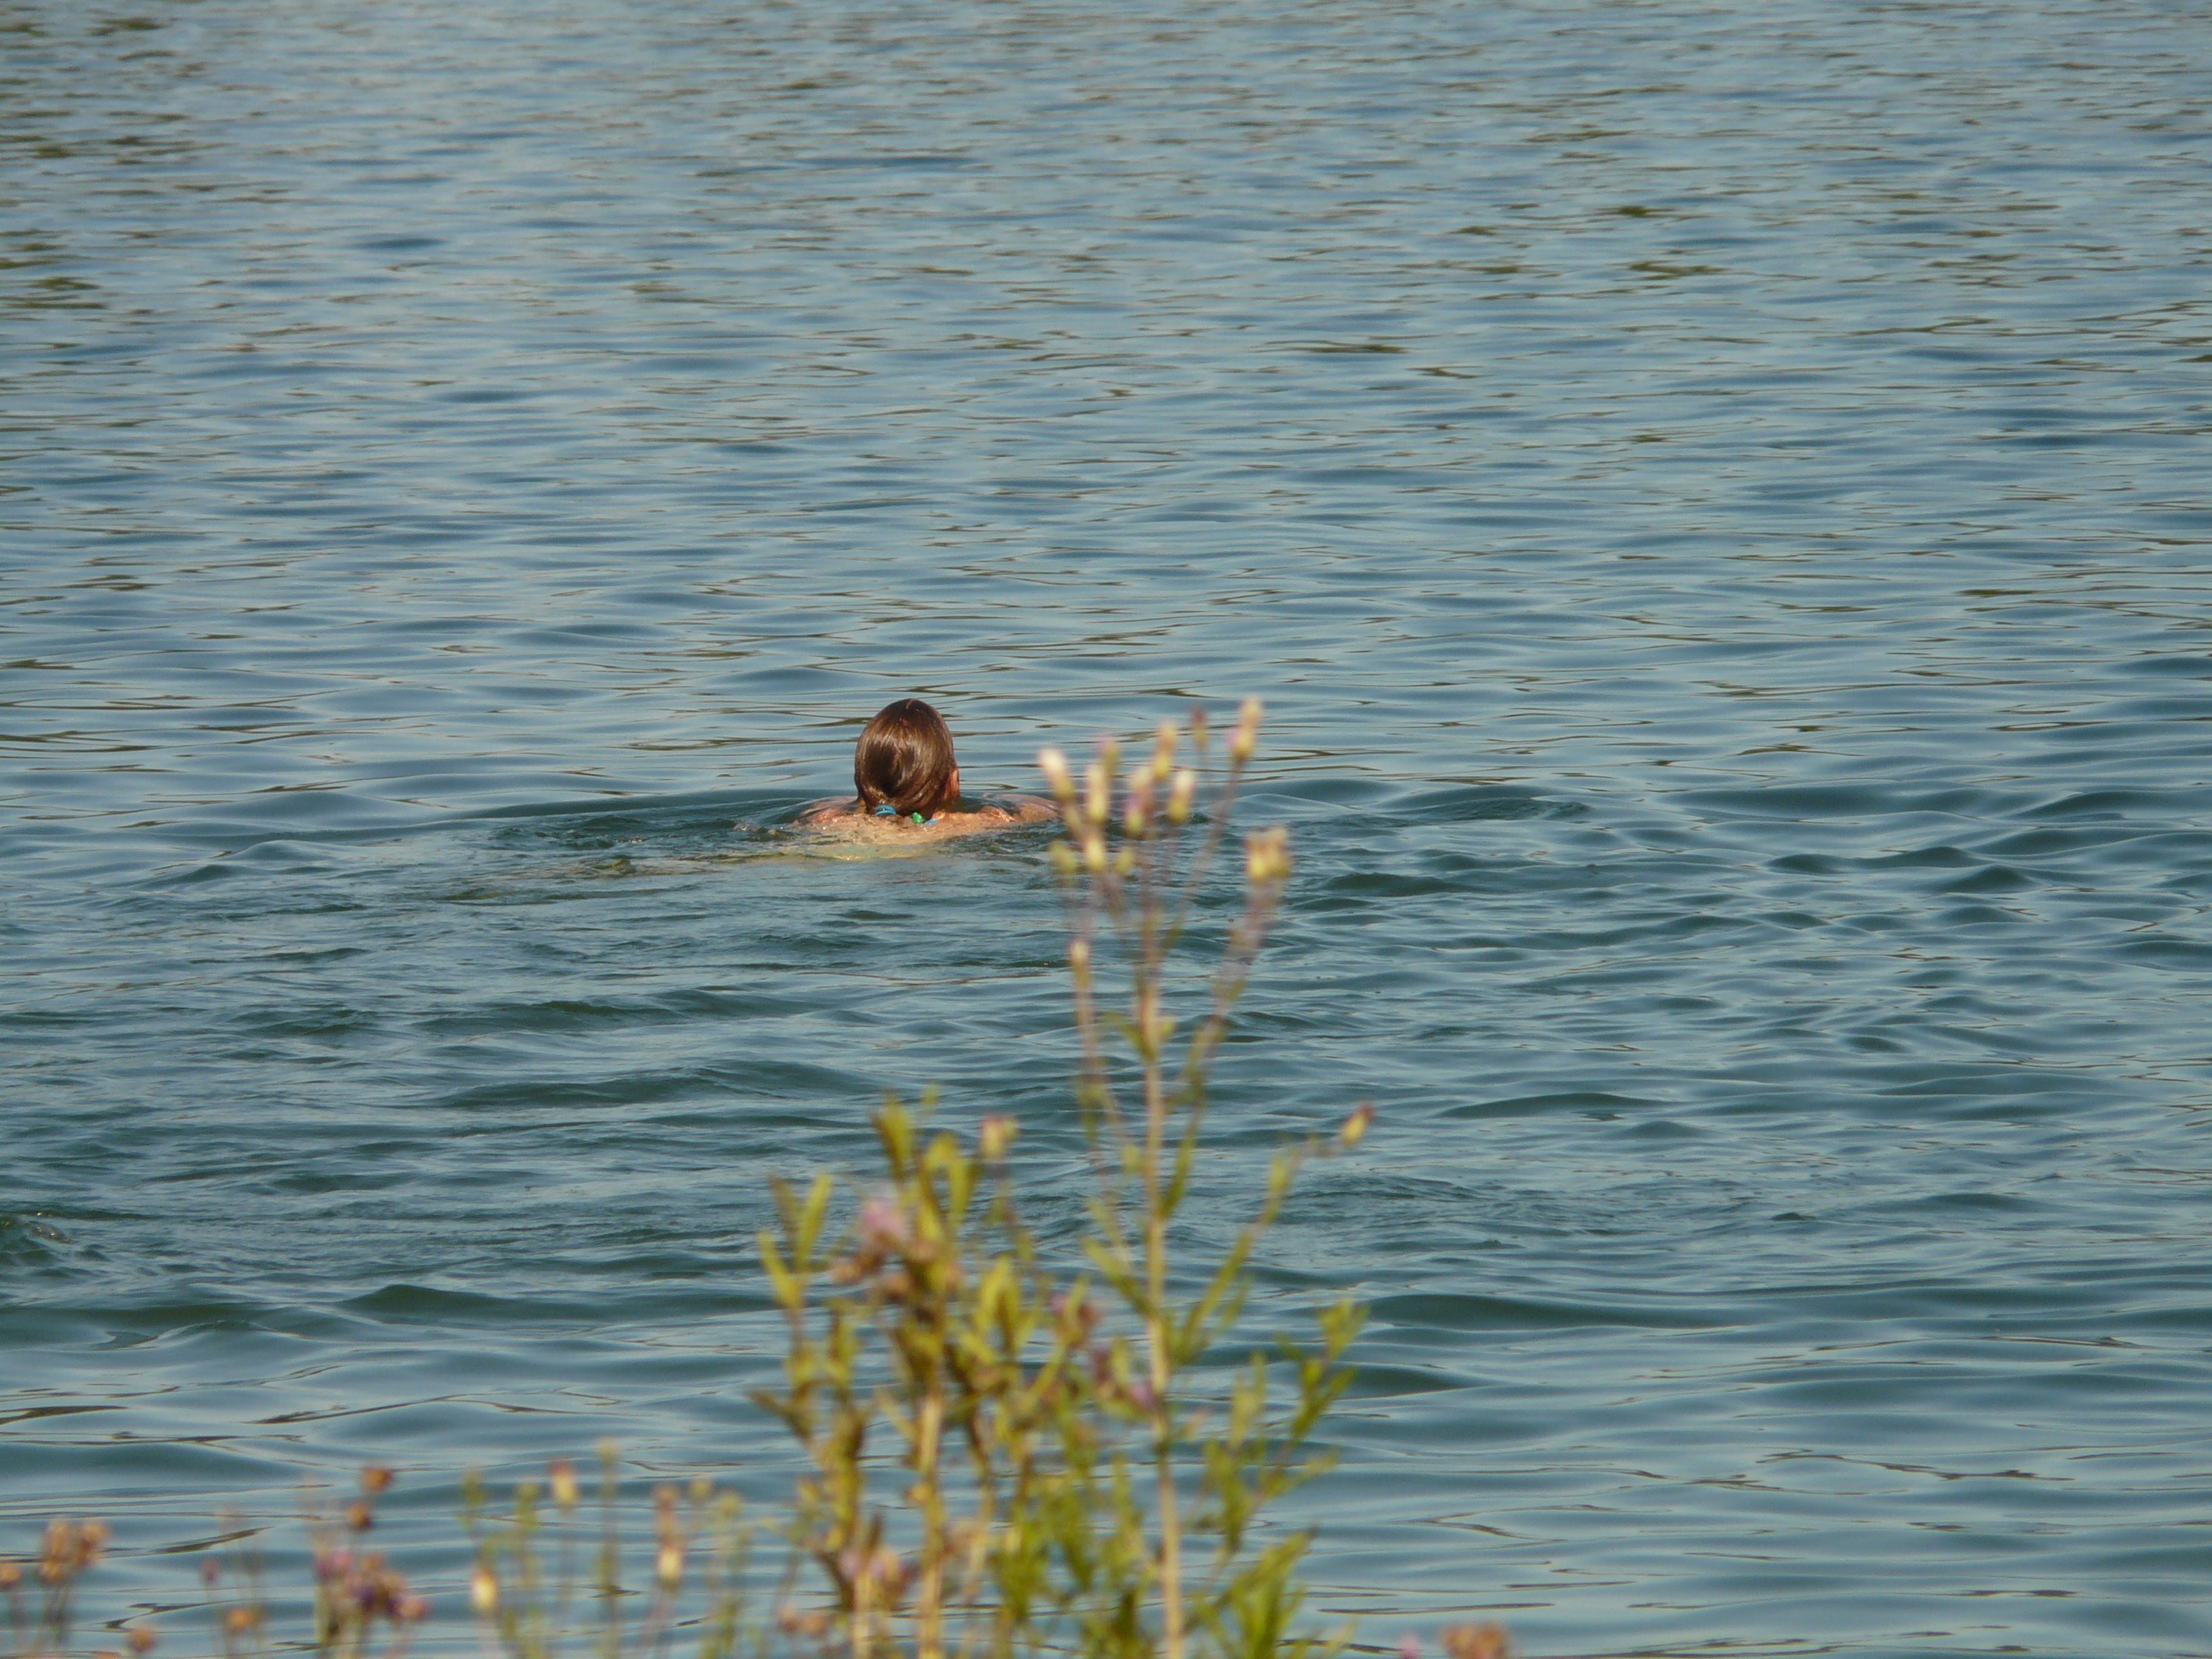
sea, water, bird, warm, lake, summer, swim, swimmer, duck, boating, stretch, waterfowl, water bird, badesee, breaststroke, ducks geese and swans